JavaFX

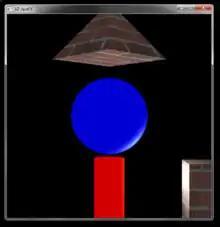
Example of simple 3D scene using JavaFX

JavaFX 9 features were centered on extracting some useful private APIs from the JavaFX code to make these APIs public: